Aston Martin Vantage (2018)

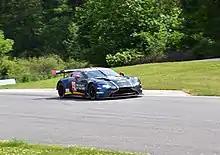
Heart of Racing Team Vantage AMR GT3 at Lime Rock Park (IMSA, 2022)

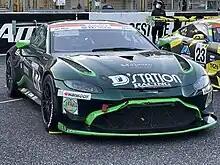
Aston Martin Vantage GT8R at Suzuka

The Vantage GT3 is the successor of the V12 Vantage GT3. The engine has a power output of and of torque. It features a quick-shifting Xtrac 6-speed sequential gearbox, an Alcon motorsport multi-plate clutch, Öhlins four-way adjustable dampers, Alcon brakes, and a Bosch anti-lock braking system. The Vantage GT3 has a dry weight of . An all-new Vantage GT3 based on the 2025 model year Vantage was unveiled on 12 February 2024. This car was also purchasable as an evo kit for the 2019 model.